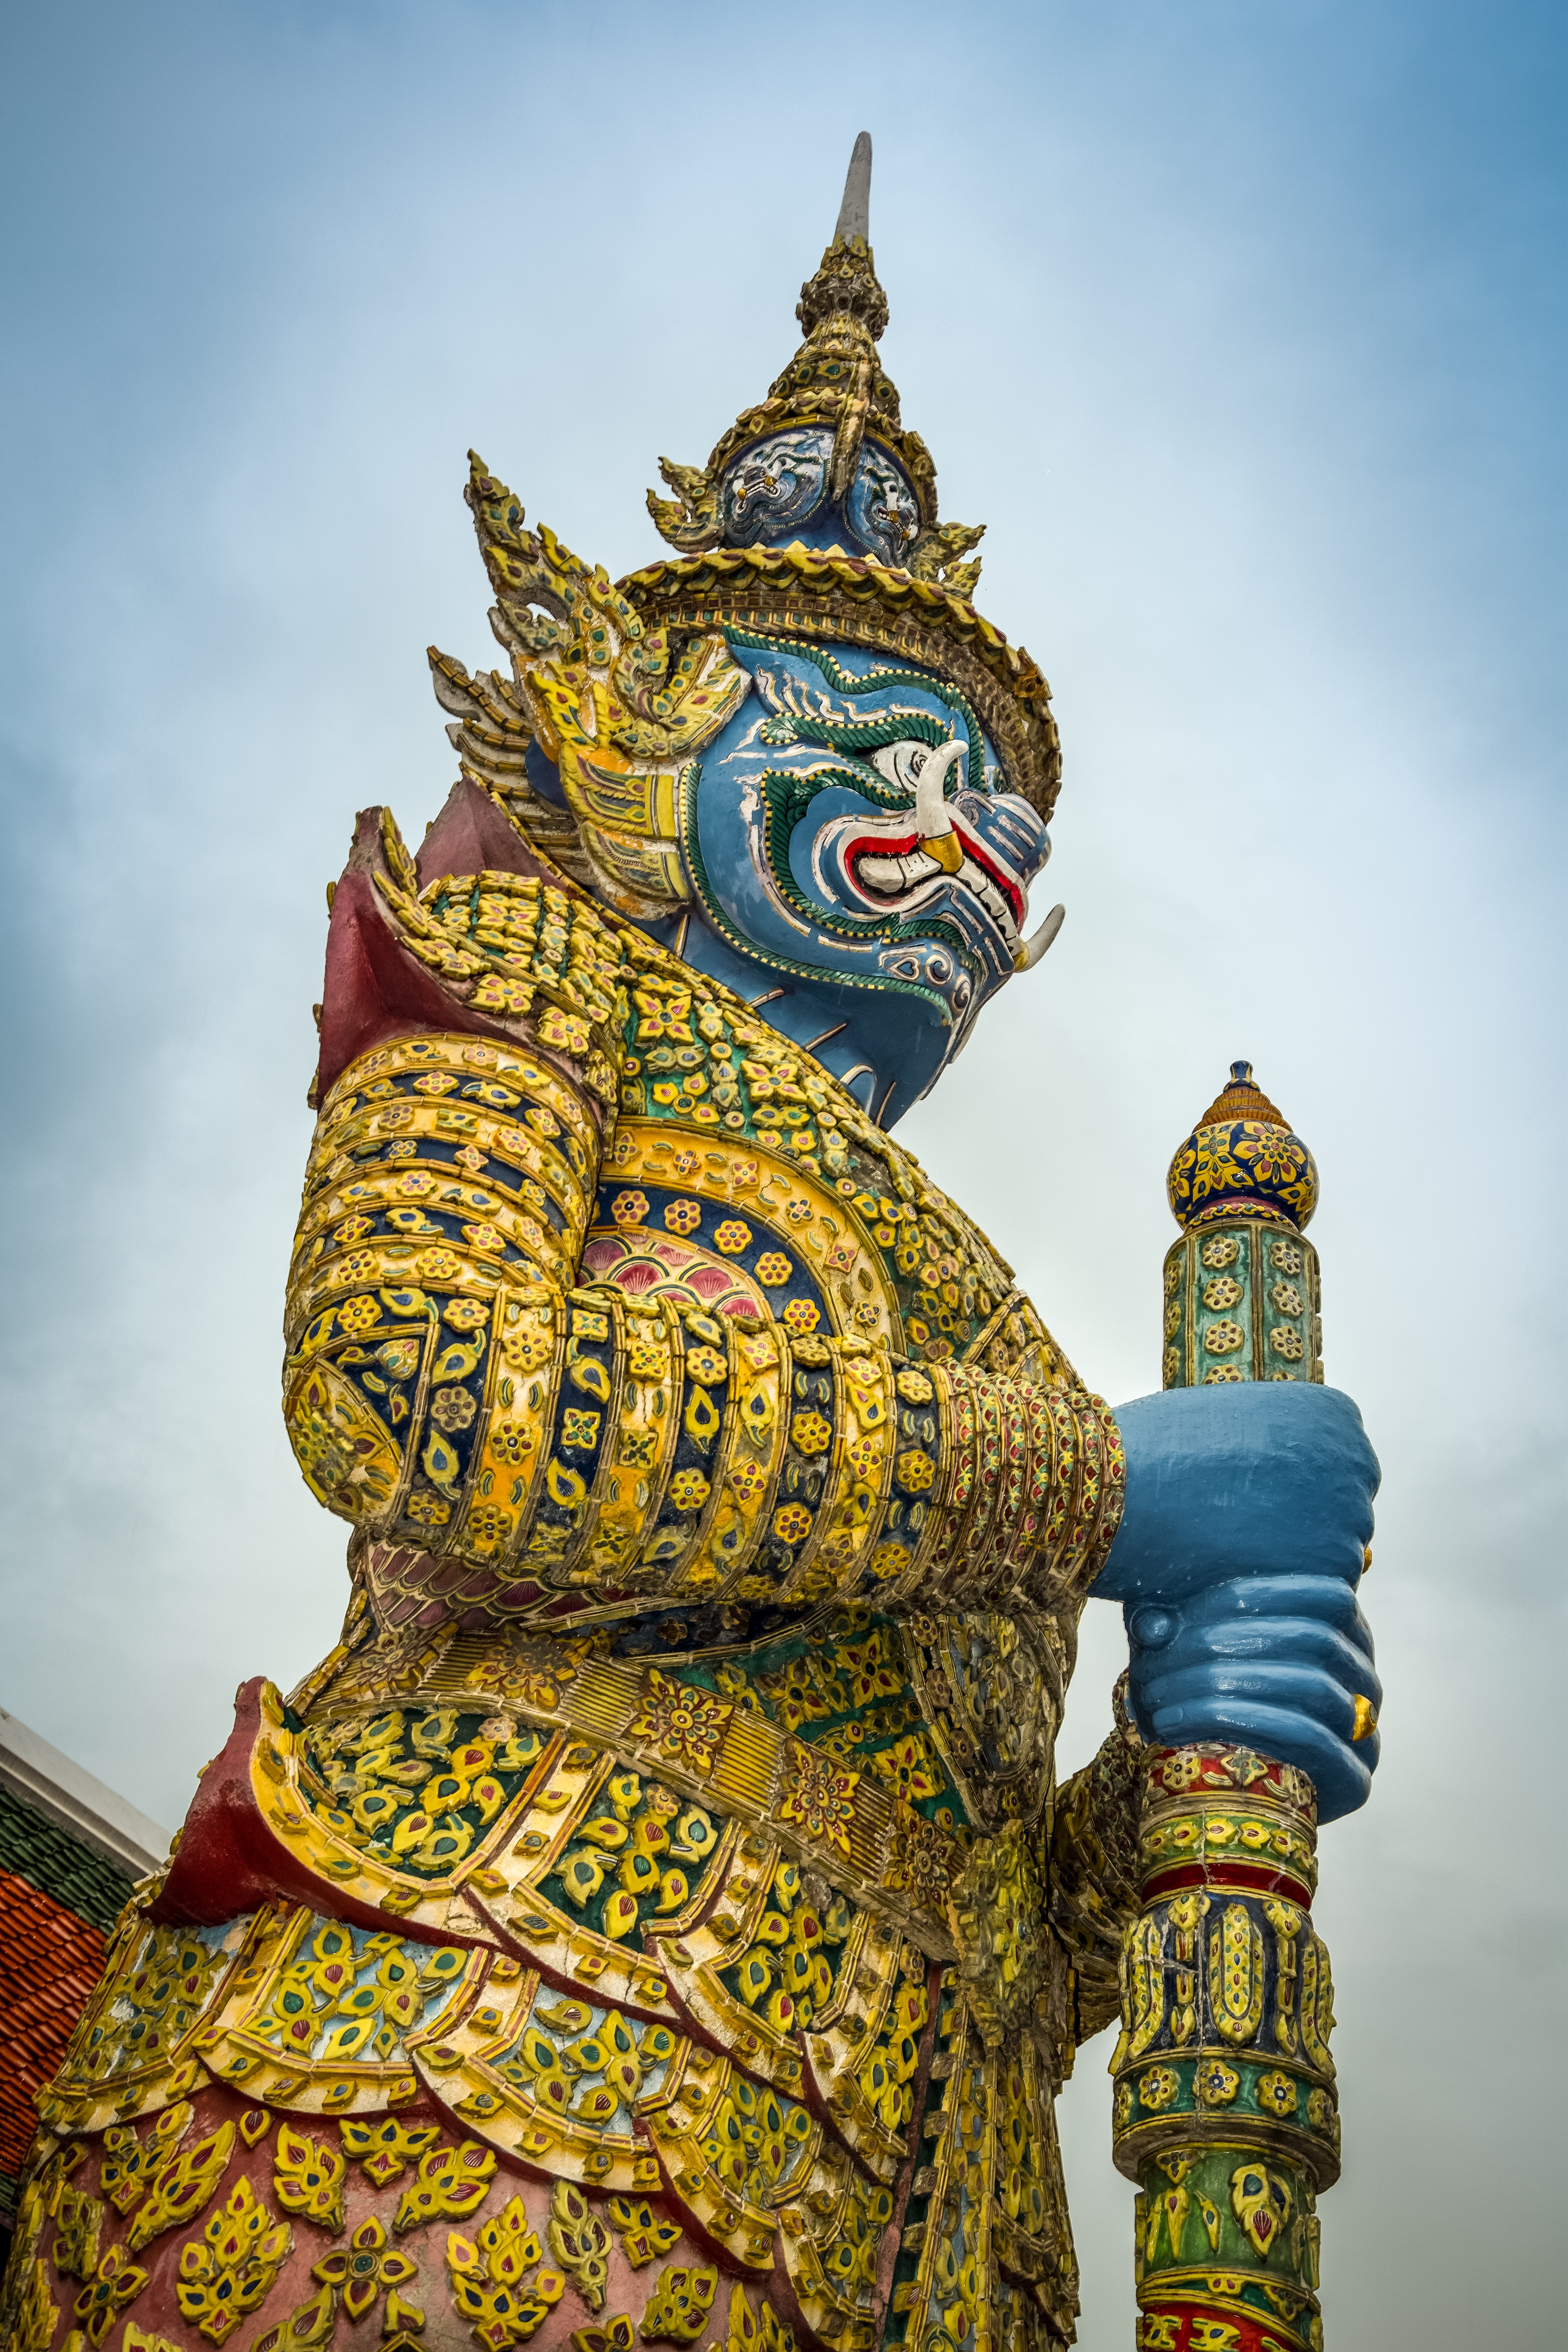
monument, travel, statue, golden, asia, sightseeing, place of worship, thailand, sculpture, art, temple, giant, buddha, sculptures, famous, bangkok, krung, thep, maha, nakhon, emerald, wat, pra, kaew, hindu temple, gautama buddha, ancient history